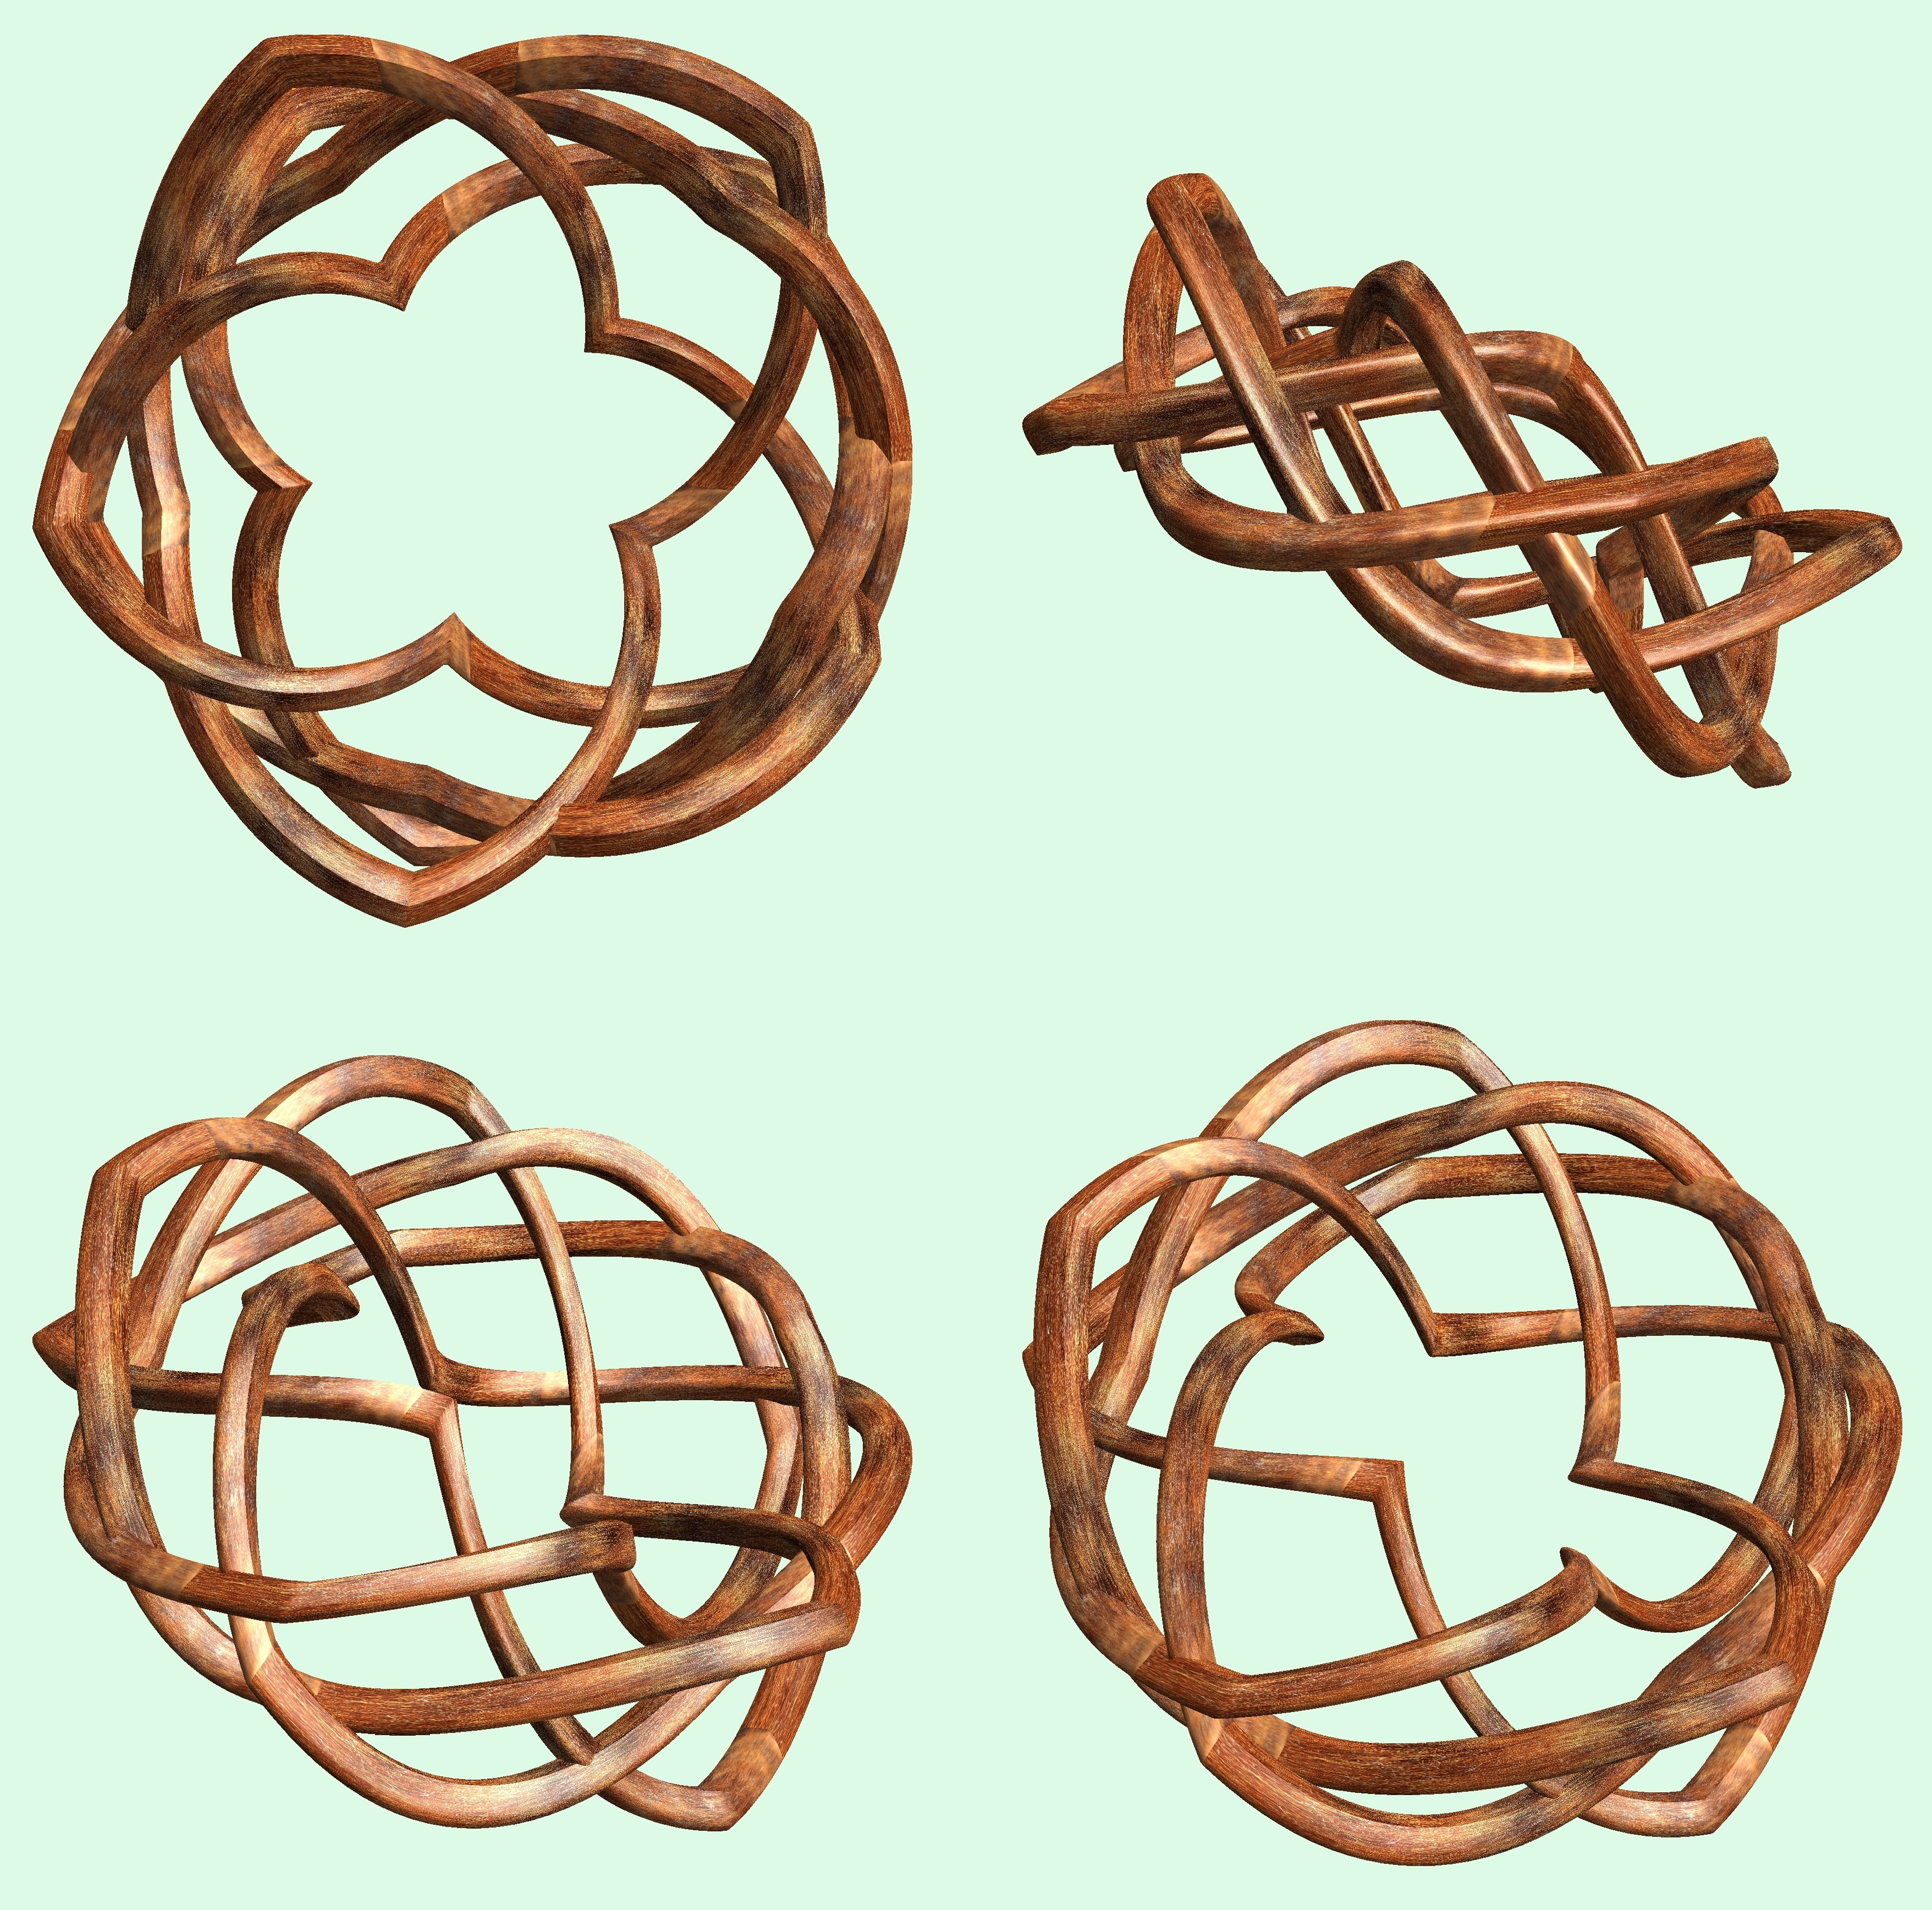
structure, texture, pattern, circle, jewellery, font, figure, design, earrings, symmetry, 3d, graphic, knot, mathematica, cg, parametricplot3d, code, program, algorithm, abstruct, mapping, fashion accessory